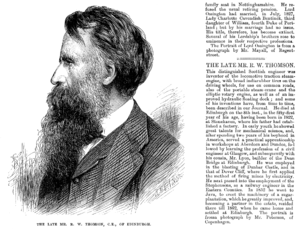
Une nécrologie est un texte de longueur variable, publié dans un journal ou magazine peu après le décès d'une personnalité, et qui comprend généralement une courte biographie du défunt.